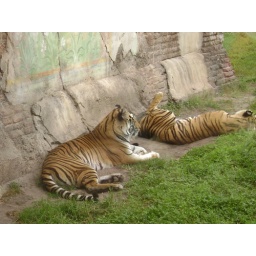
Just goes to show that all well fed big cats are just over sized house cats.